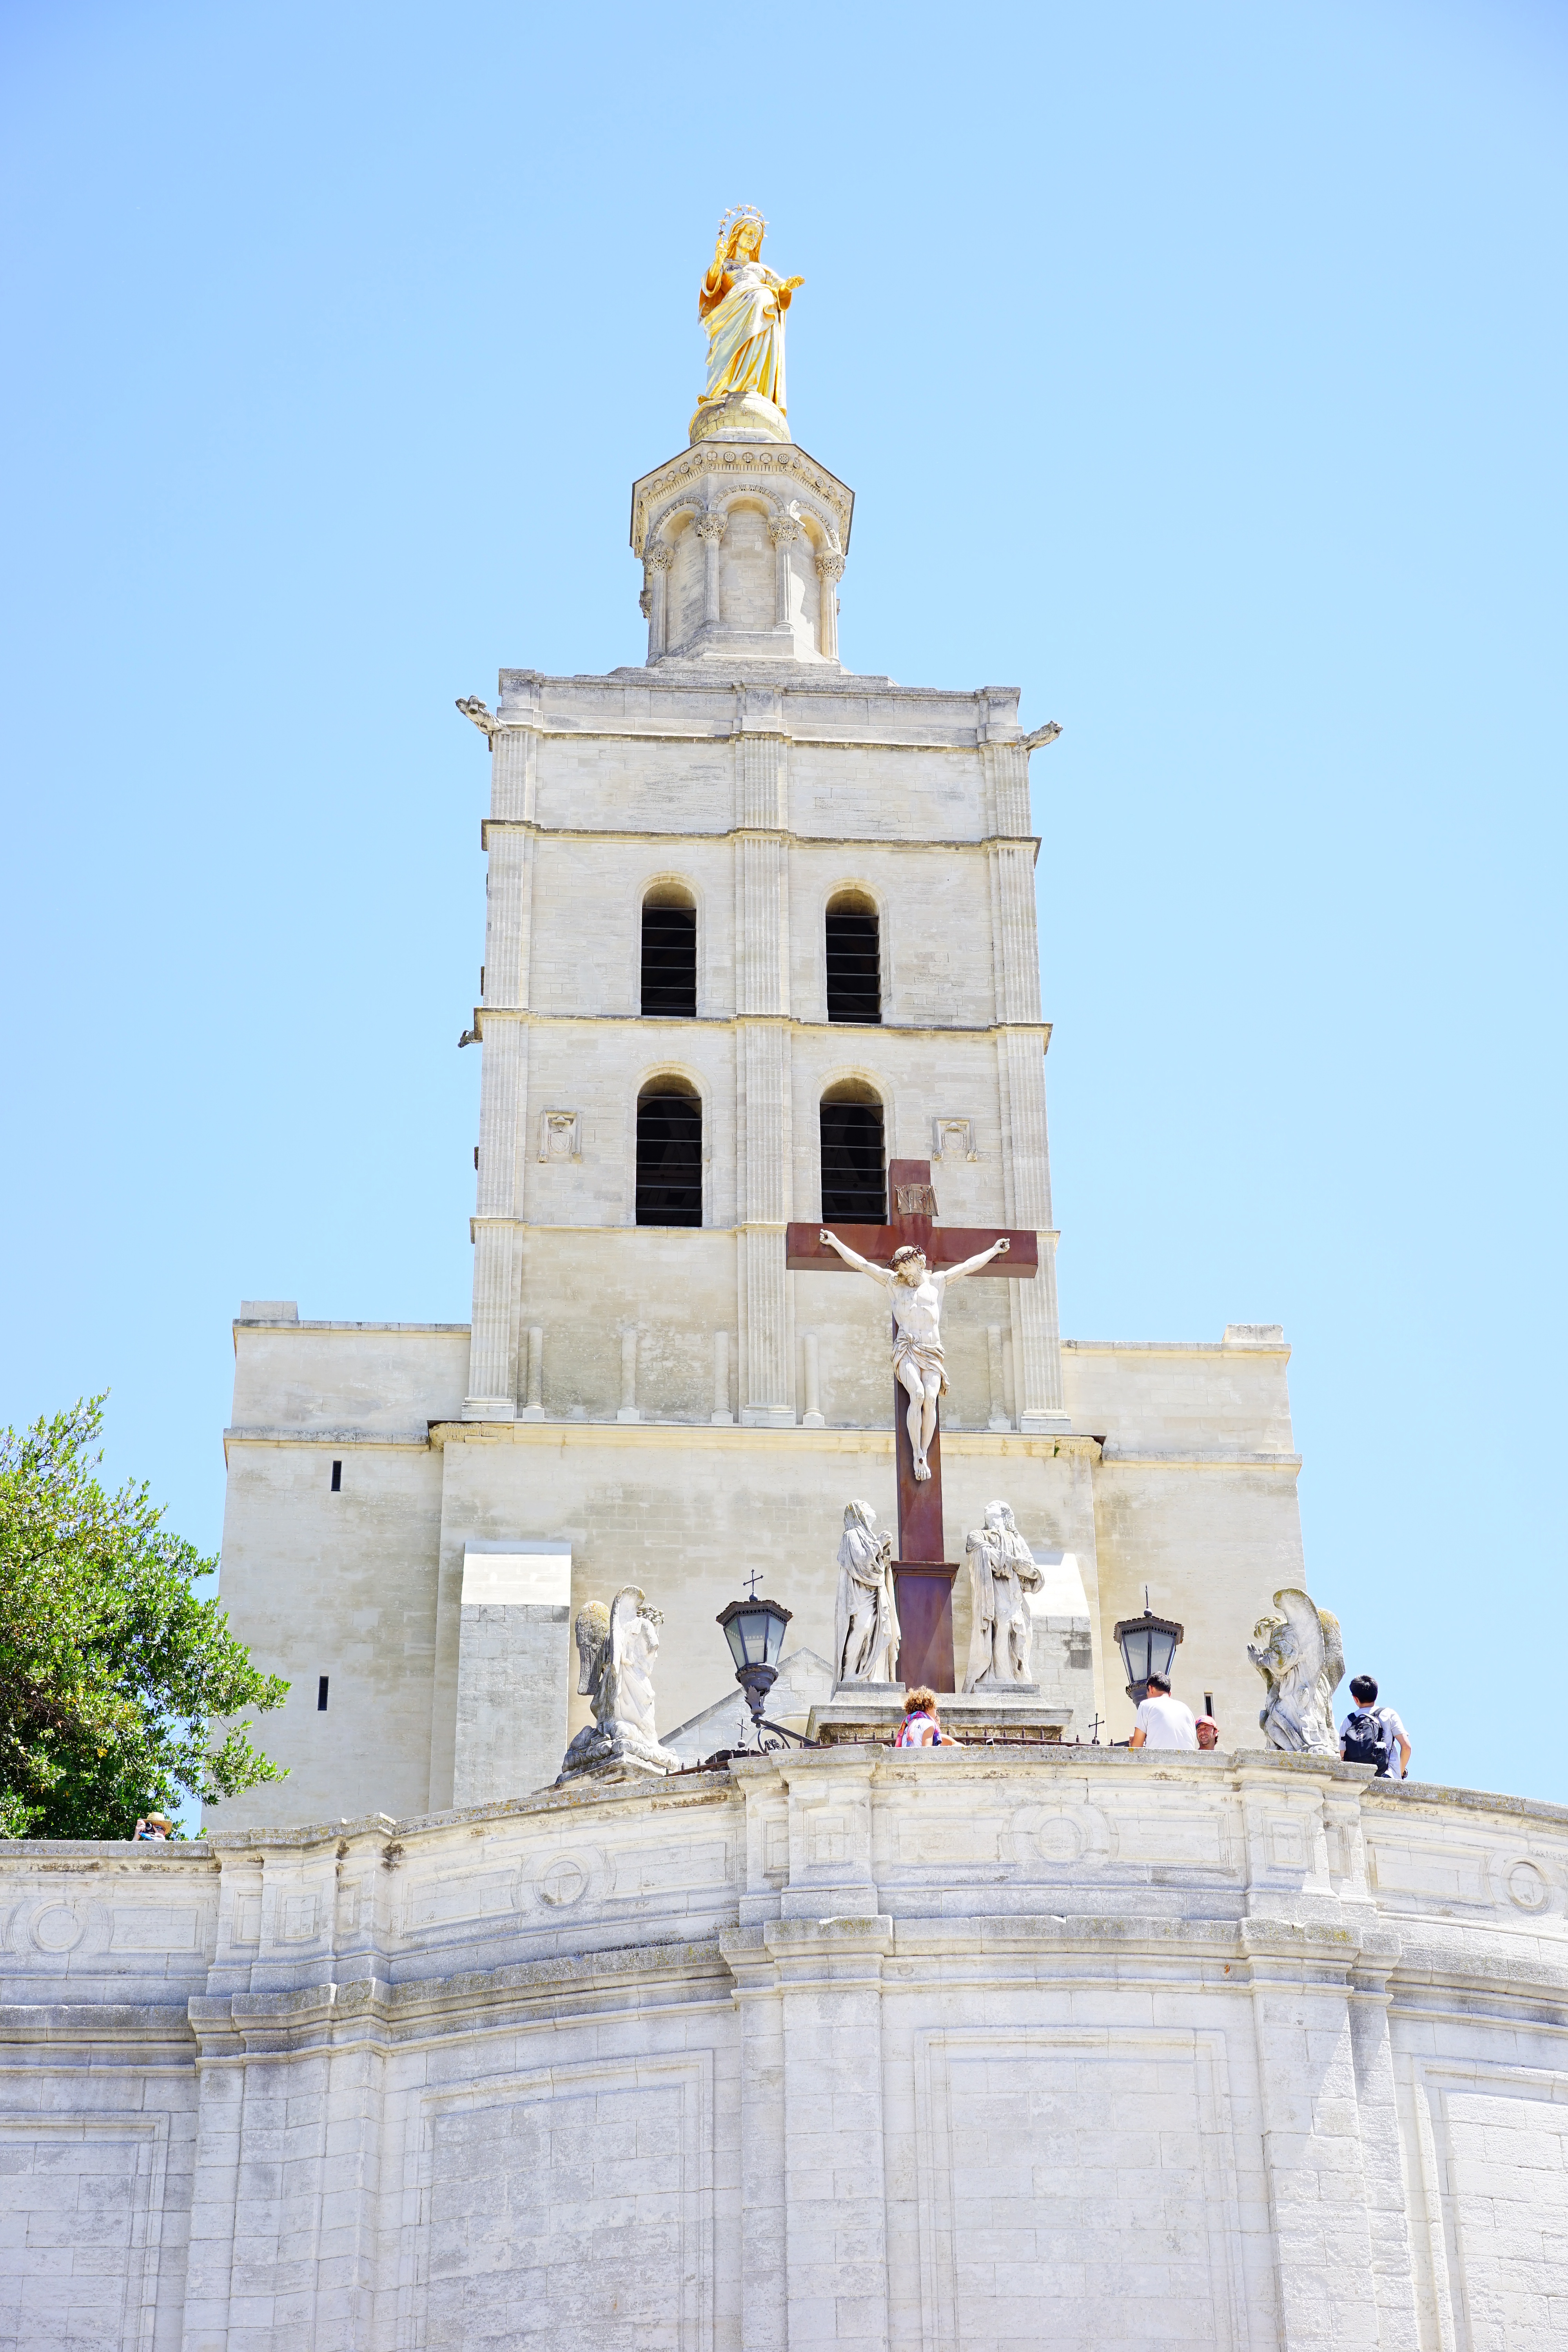
architecture, building, monument, france, statue, golden, tower, landmark, church, cathedral, cross, christian, place of worship, clock tower, bell tower, fig, places of interest, faith, steeple, christianity, tourist attraction, avignon, imposing, south of france, cathedral notre dame des doms, cathedral of avignon, roman catholic cathedral, roman catholic archdiocese of, roman catholic archdiocese of avignon, statue of the virgin mary, virgin mary, golden statue